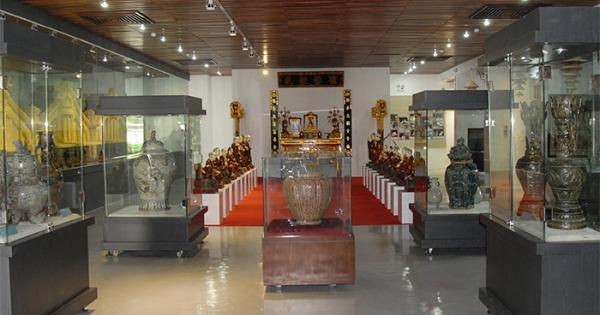
bên trong căn phòng trưng bày nhiều hiện vật